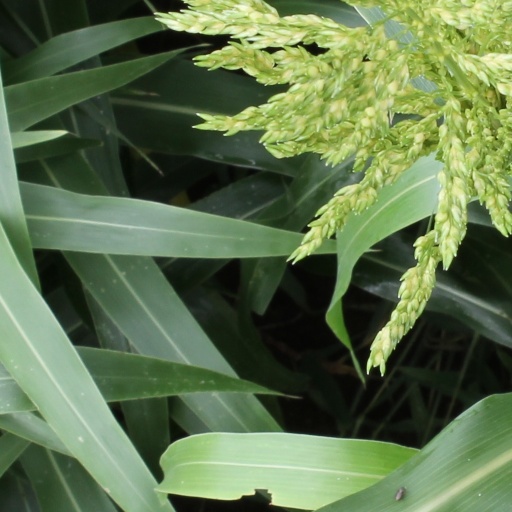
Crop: sorghum